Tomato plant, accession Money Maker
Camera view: bottom (45 deg); turntable rotation: 120 degrees
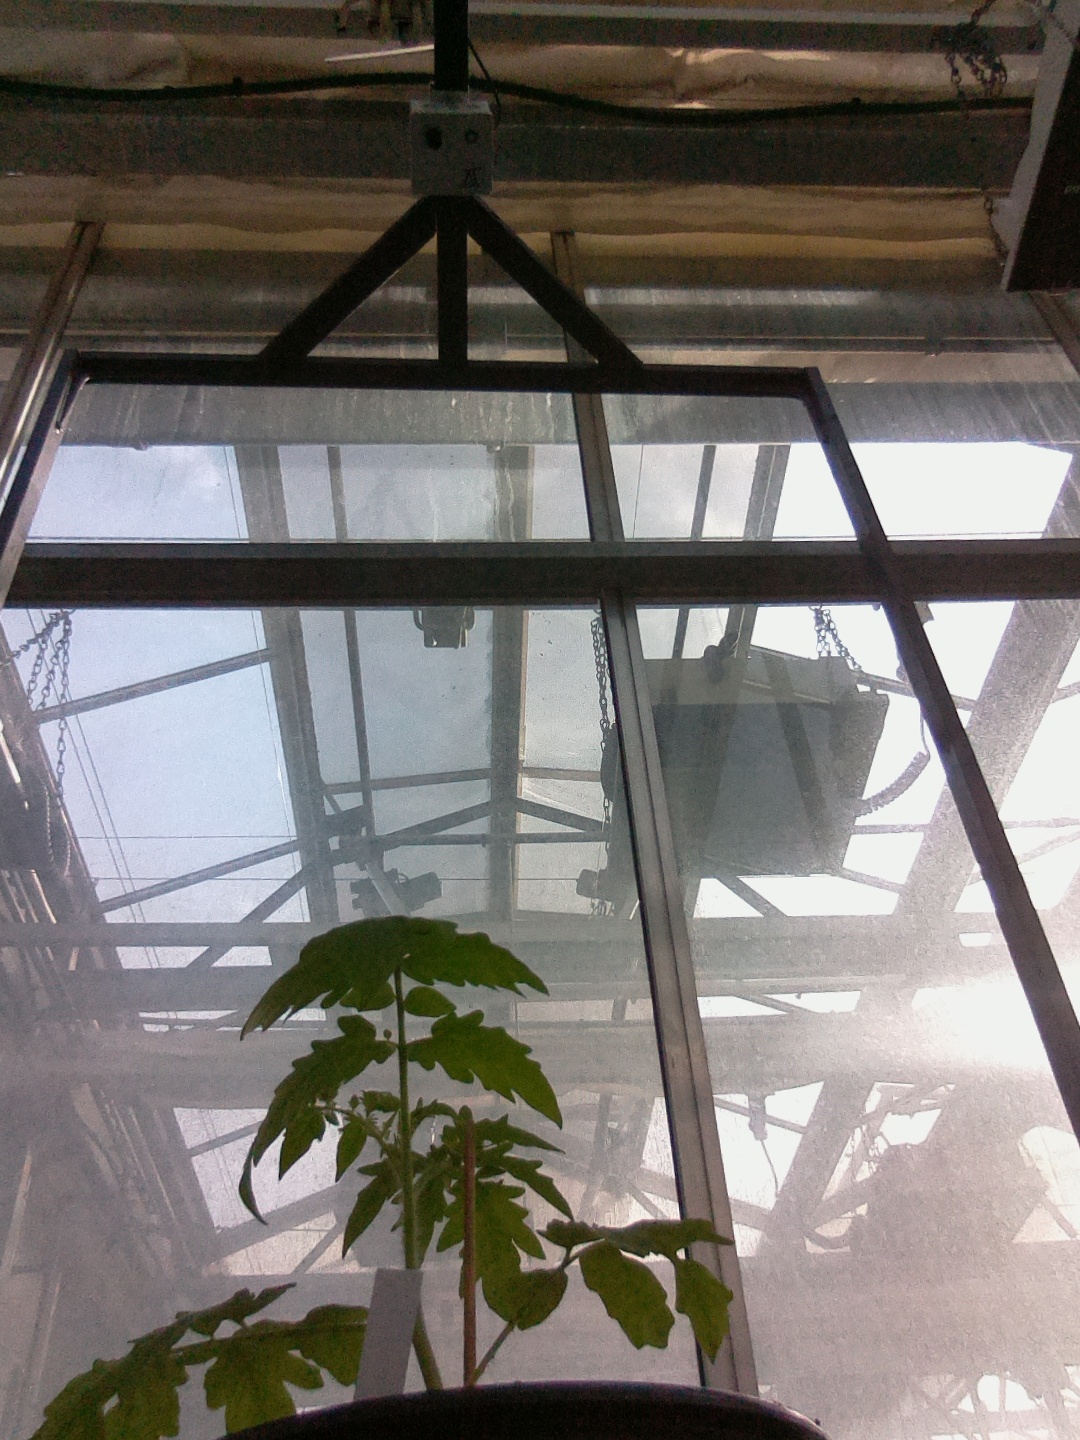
BBCH growth stage 13: 6 of true leaves visible